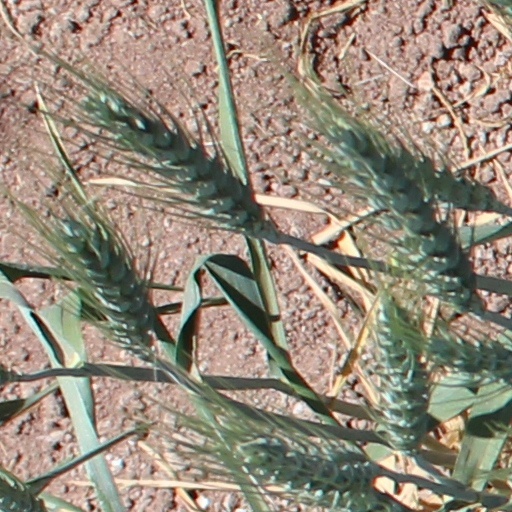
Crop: wheat